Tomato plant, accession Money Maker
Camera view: vertical (180 deg); turntable rotation: 30 degrees
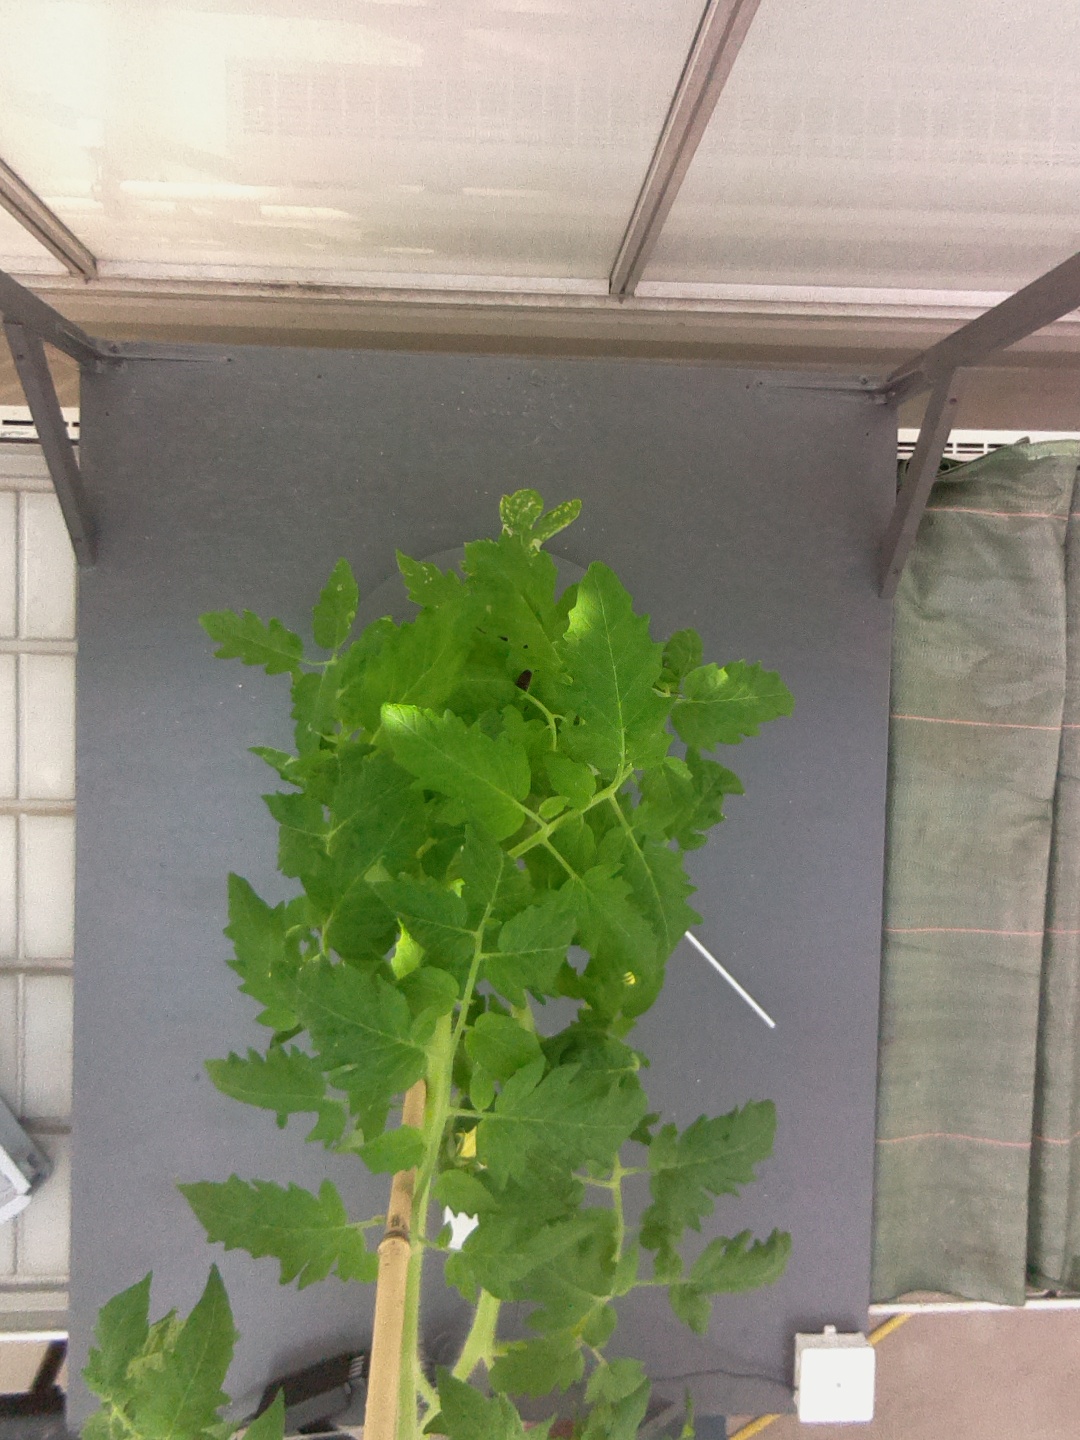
BBCH growth stage 65: Full flowering, 50%-60% of flowers open, first petals falling